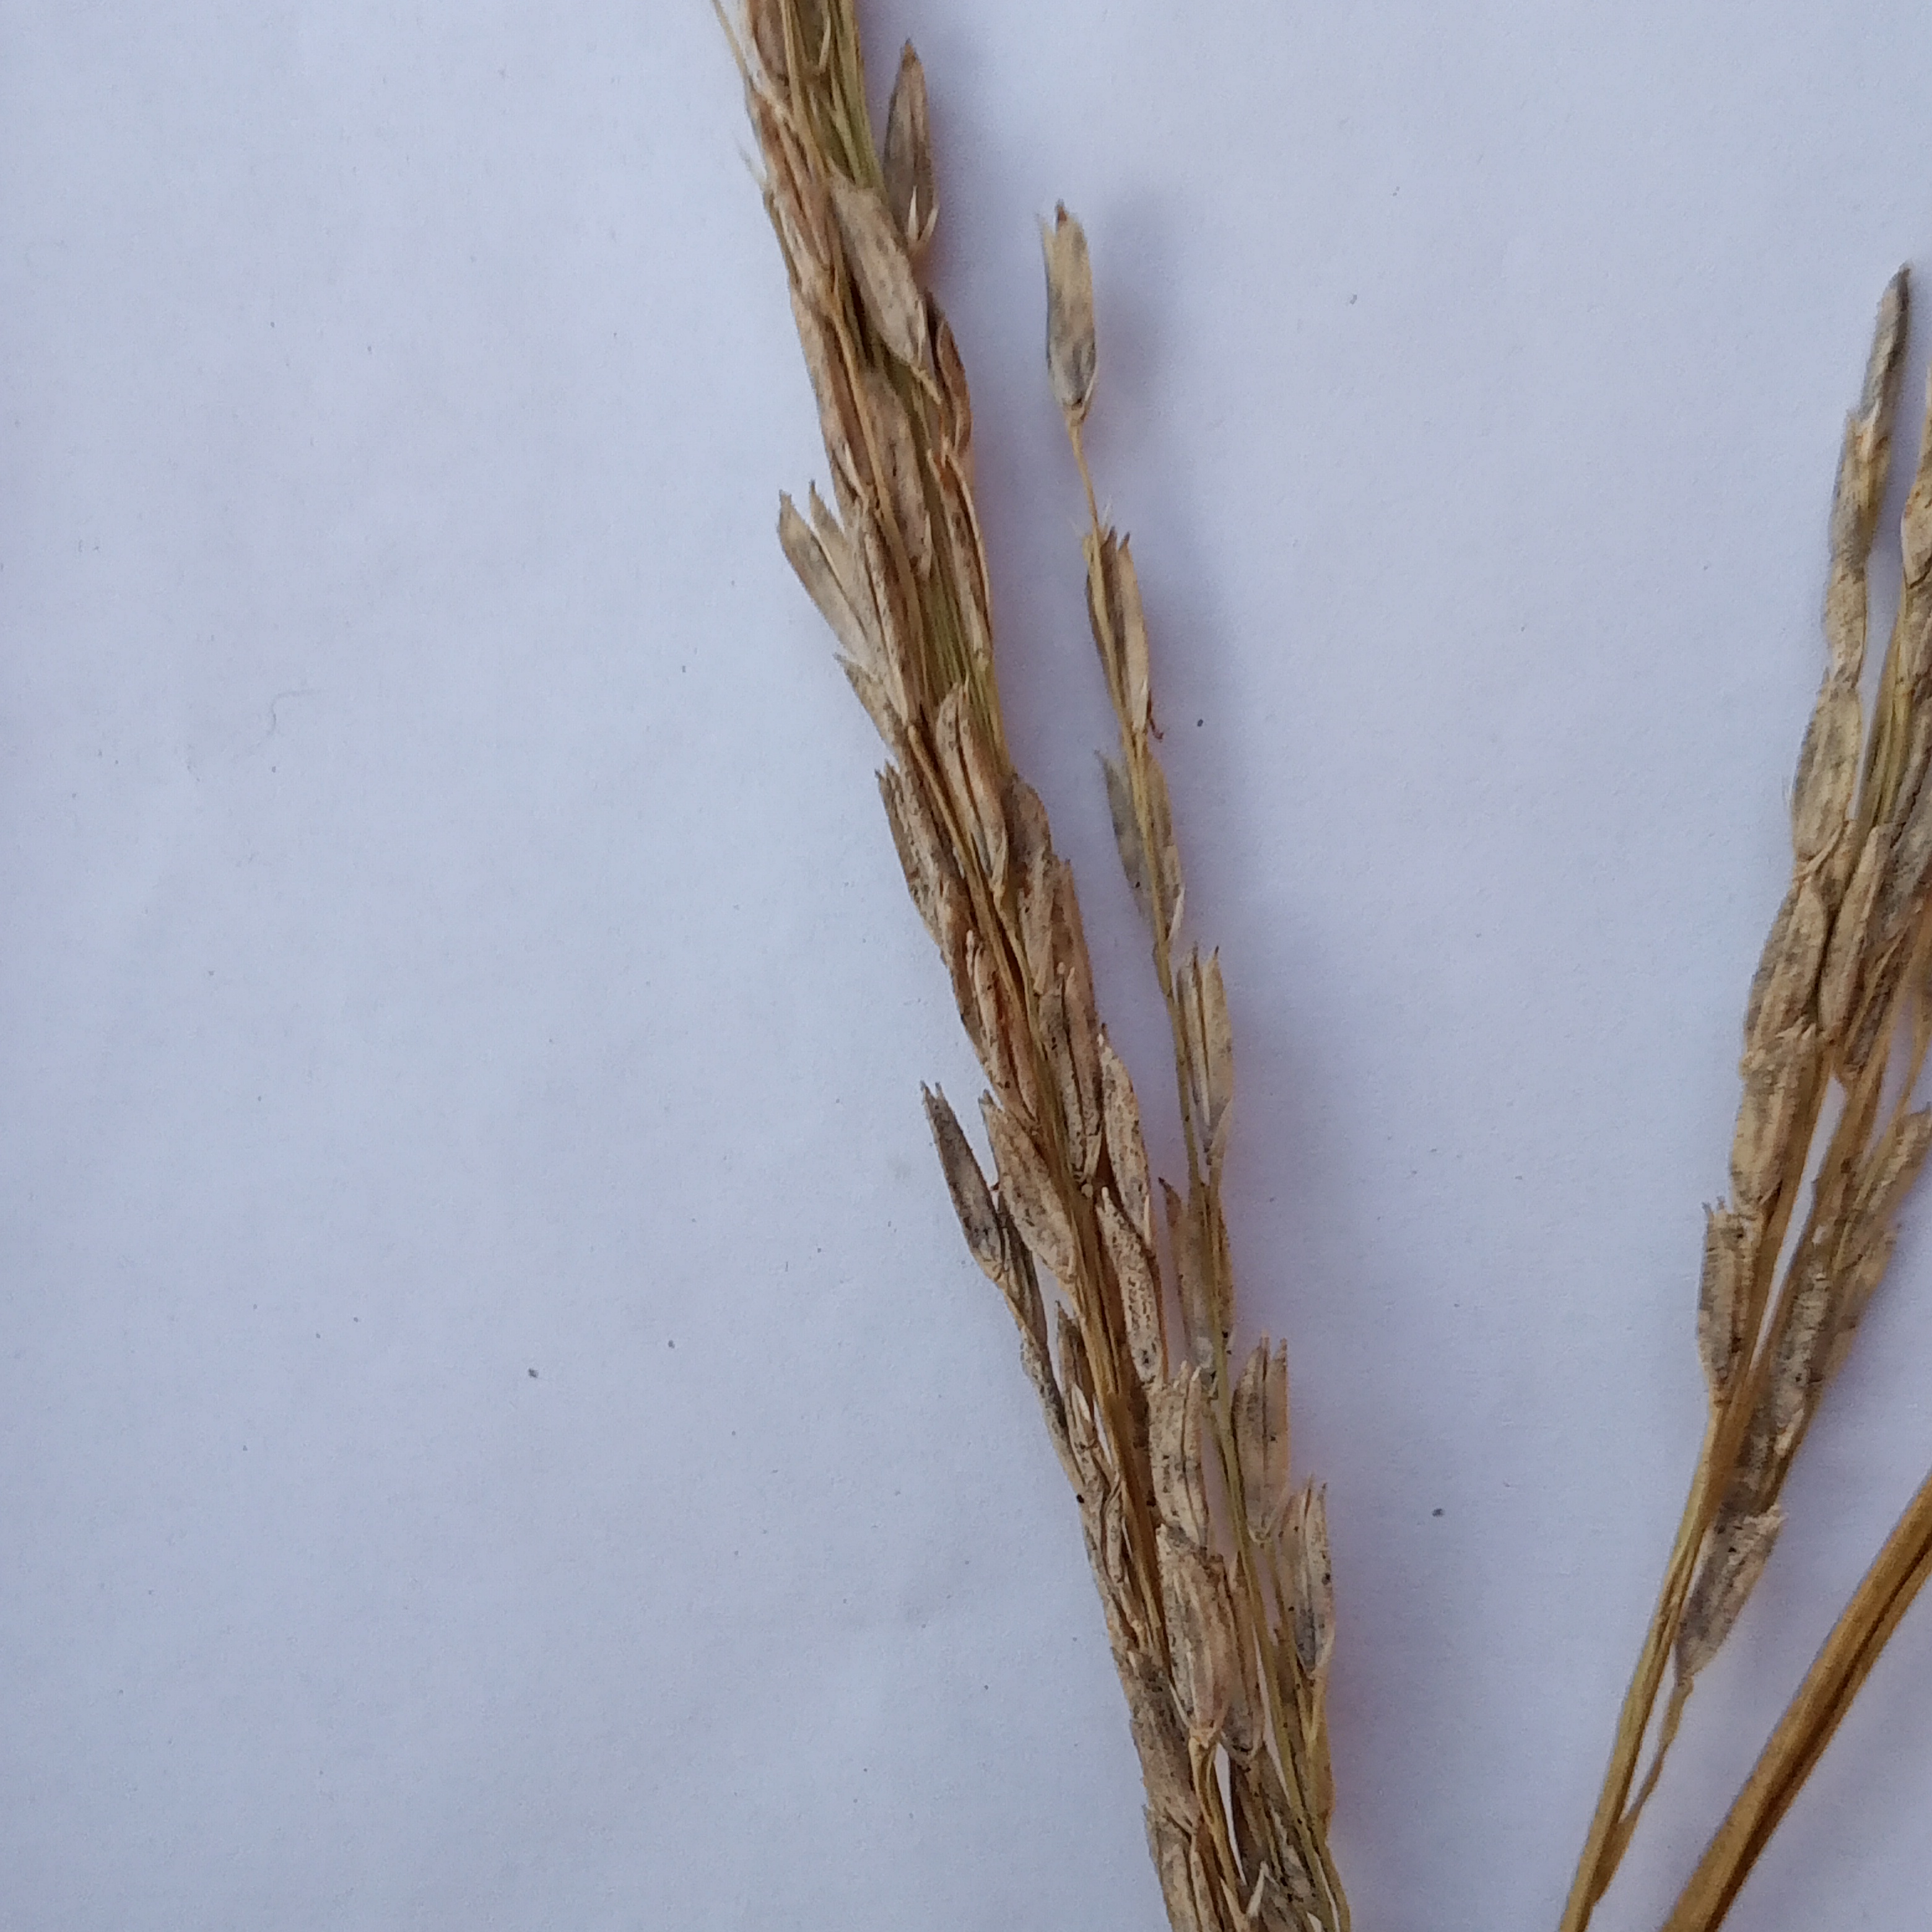
Nhãn: Bệnh Đạo ôn lá và cổ bông (Rice leaf and neck blast)